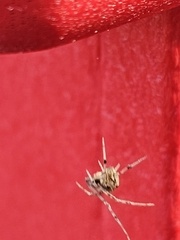
Species: Parasteatoda_tepidariorum